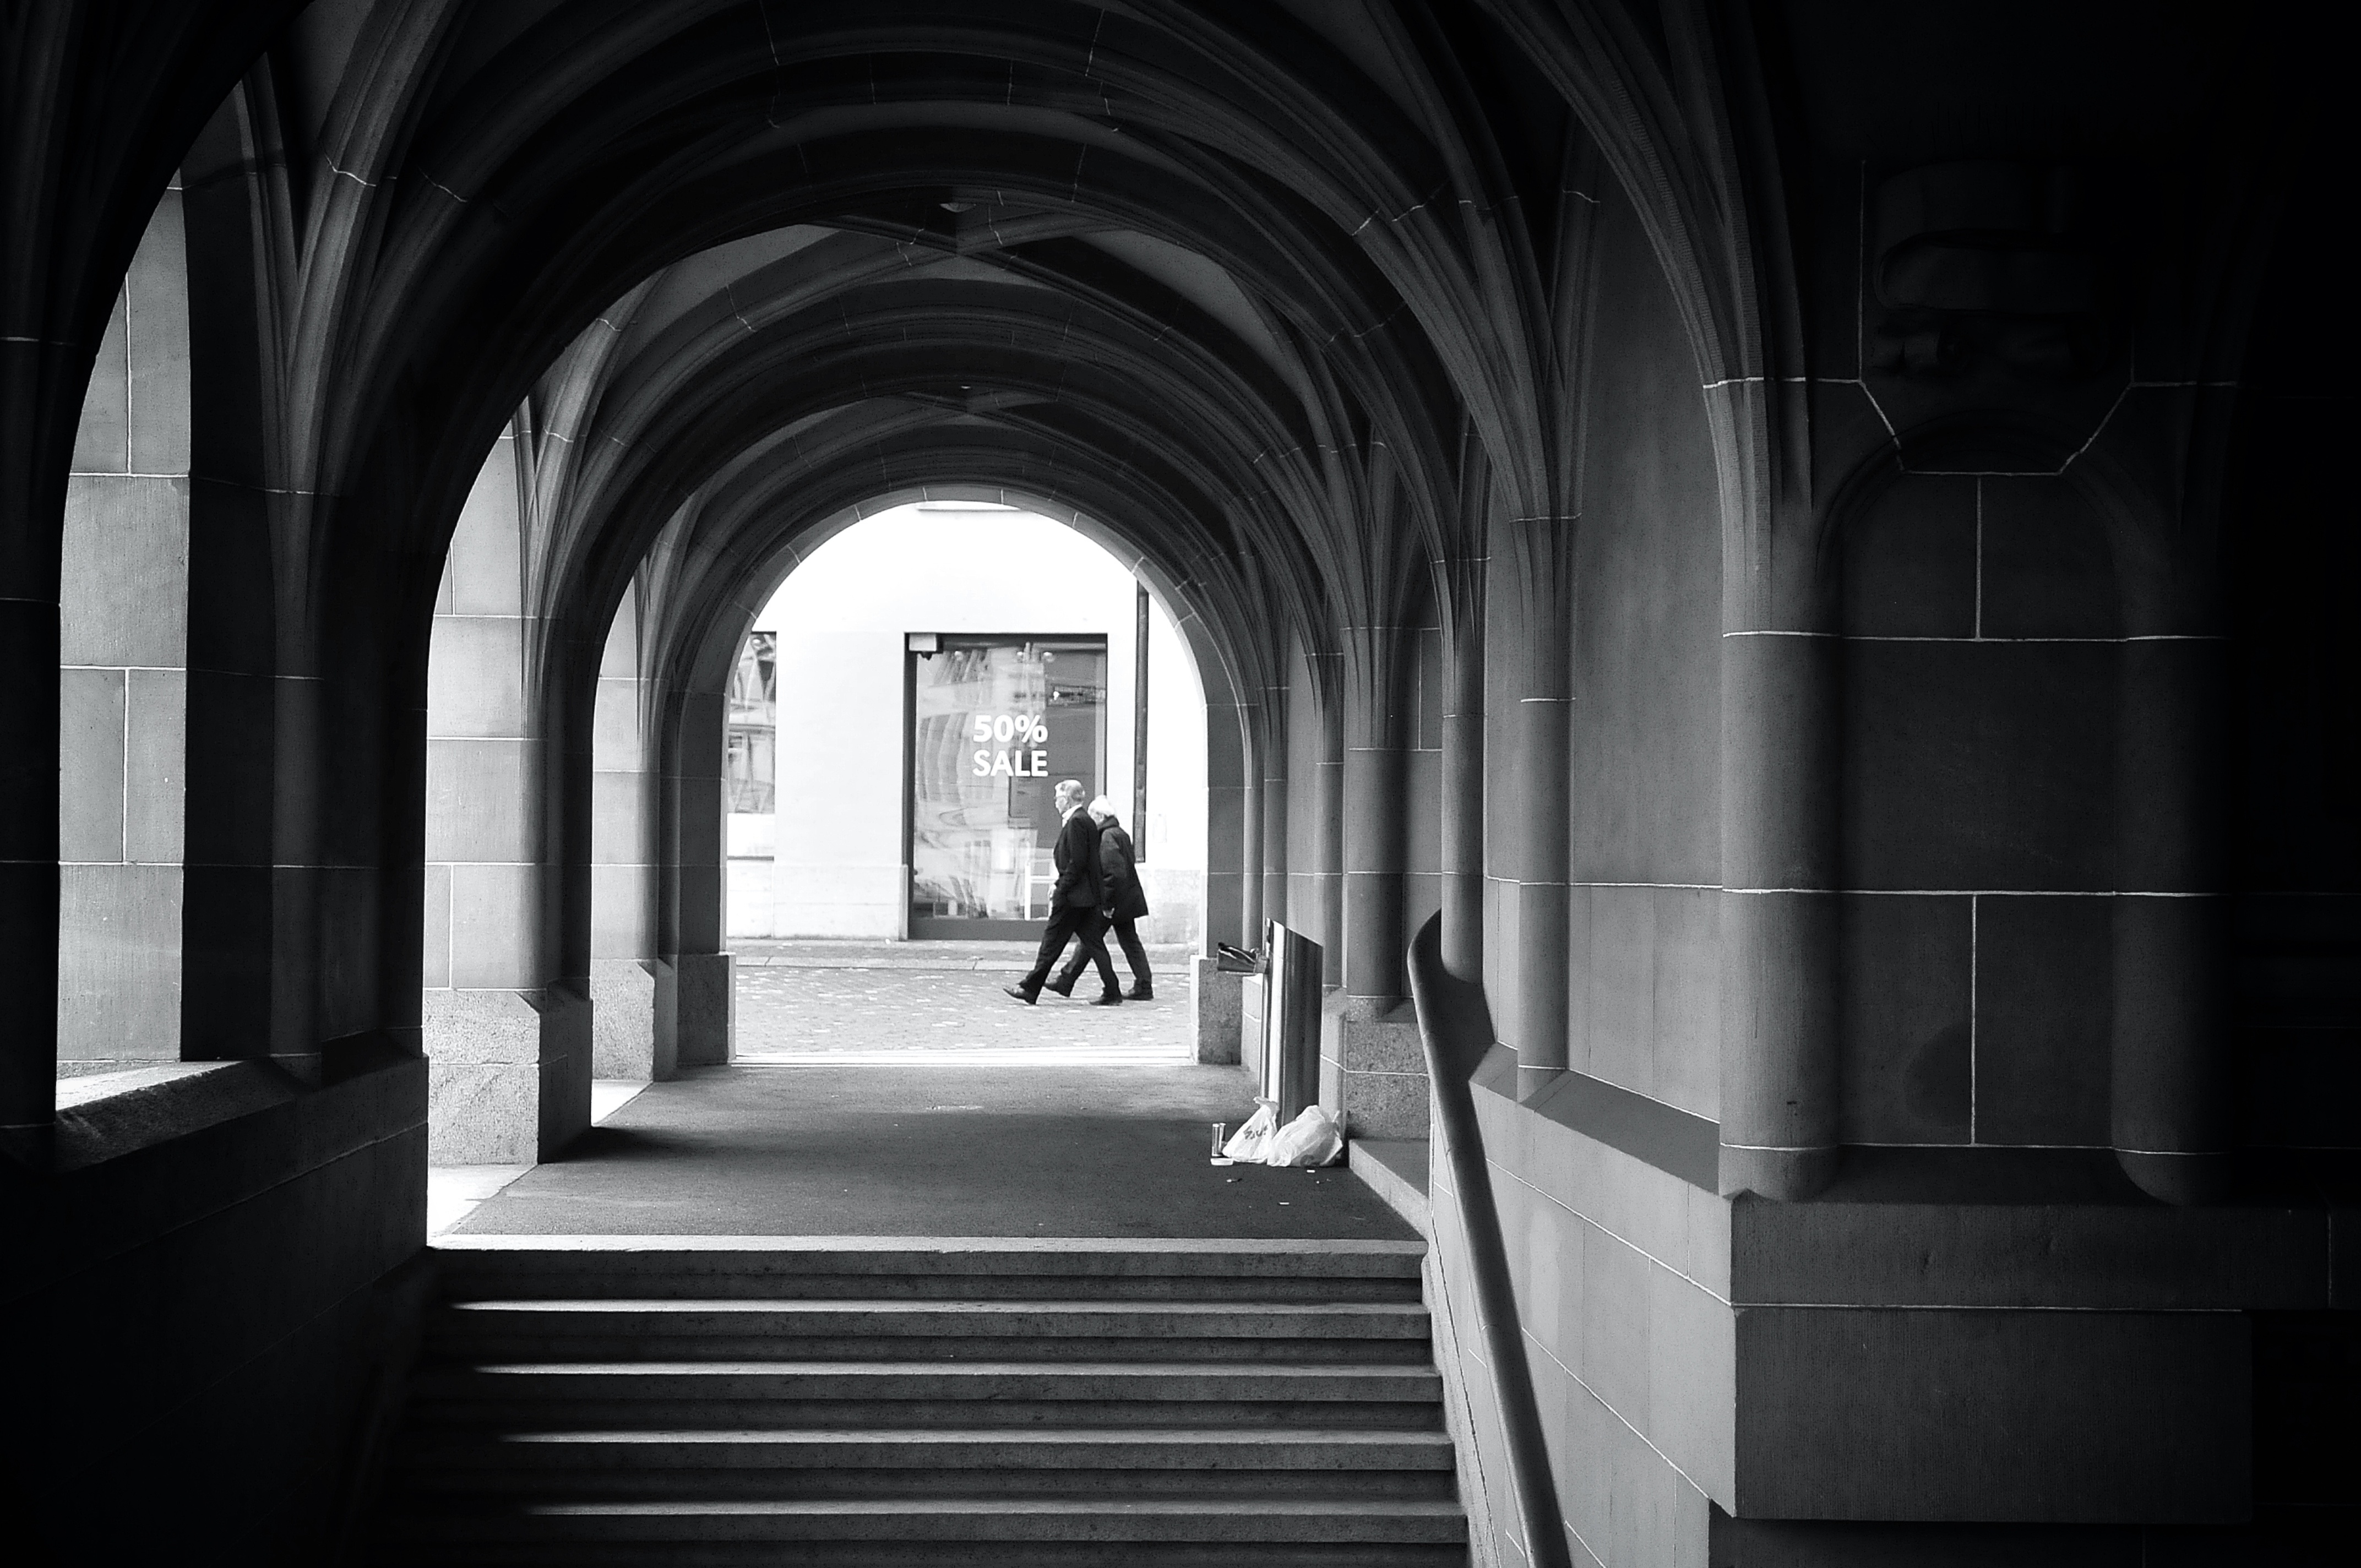
light, black and white, architecture, white, street, photography, city, arch, line, shadow, darkness, black, monochrome, streetphotography, bw, swiss, symmetry, schweiz, switzerland, zurich, stphotographia, thomas8047, urbanarte, zurichstreet, nikond300s, monochrome photography